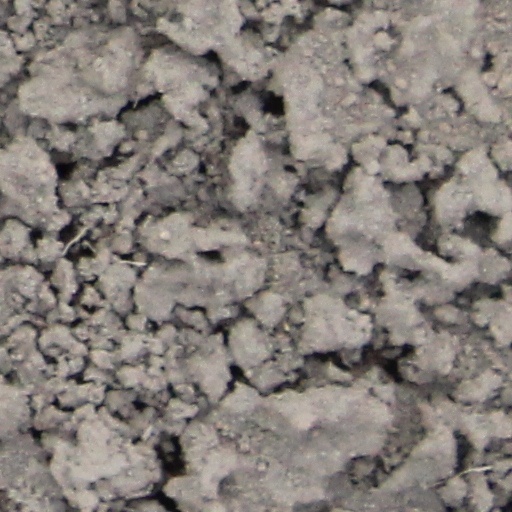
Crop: wheat